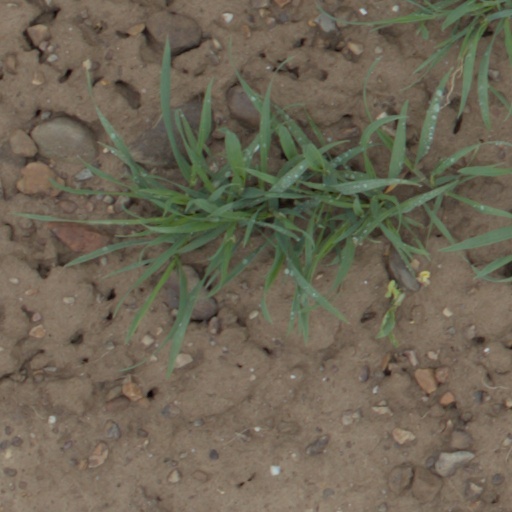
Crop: wheat